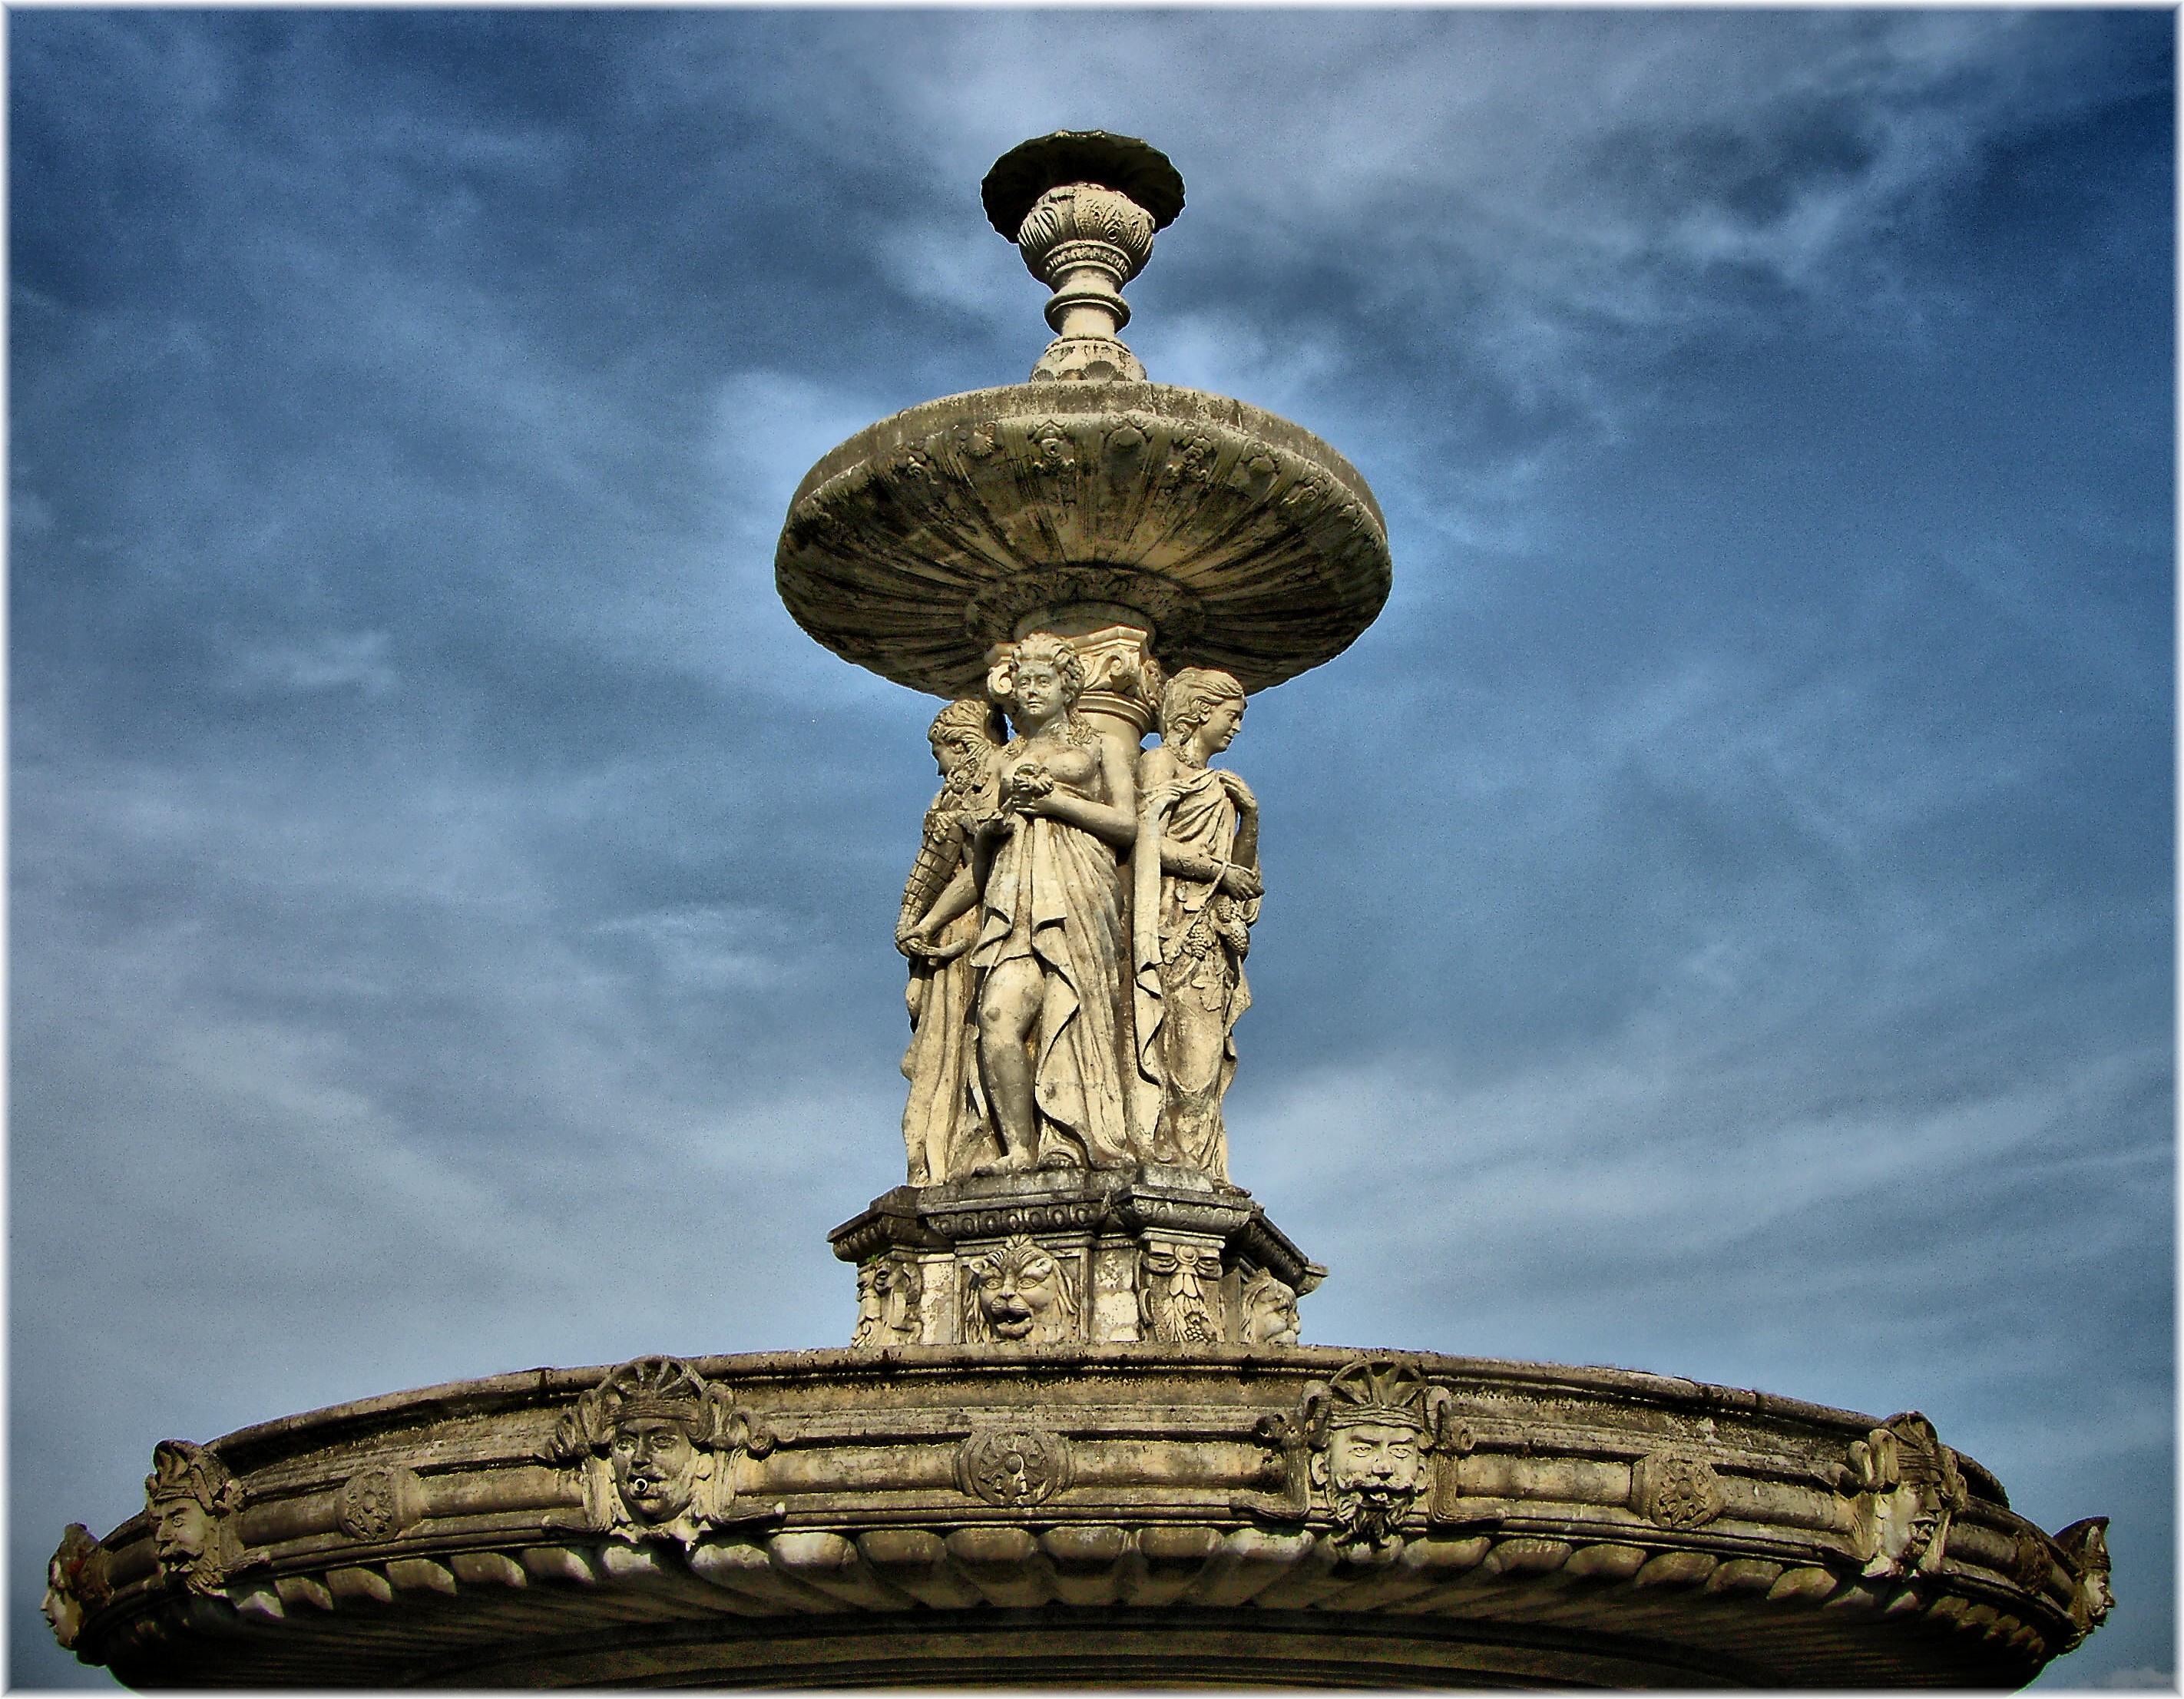
monument, statue, tower, landmark, sculpture, art, spain, temple, galicia, mygearandme, fuentes, espana, galiza, betanzos, fontes, provinciacoru a, pasatempo, ancient history